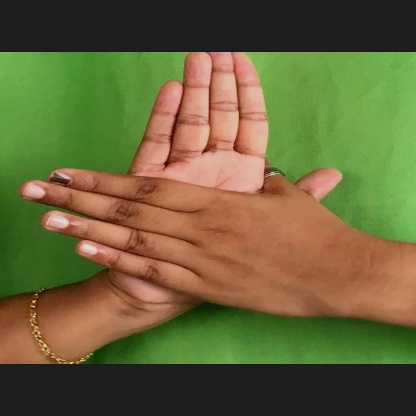
Mudra: Chakra